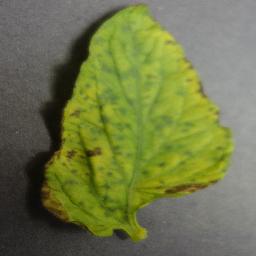
Label: Tomato___Tomato_Yellow_Leaf_Curl_Virus